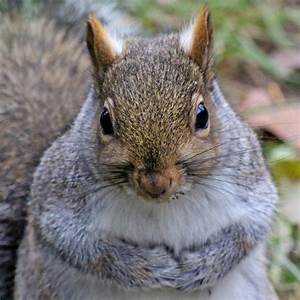
Label: squirrel